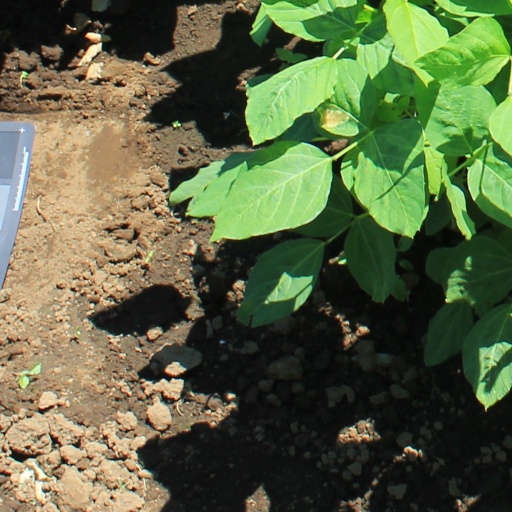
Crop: soybean